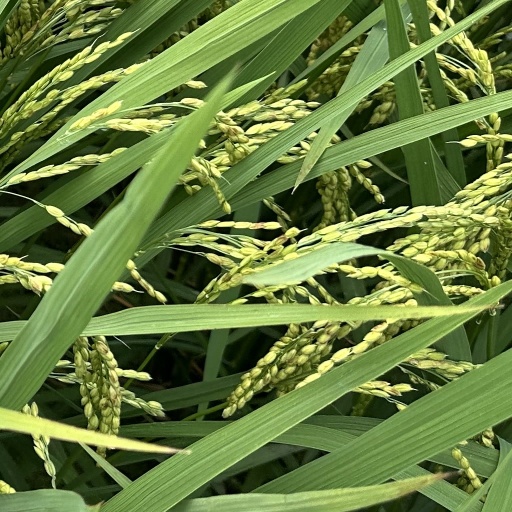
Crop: rice